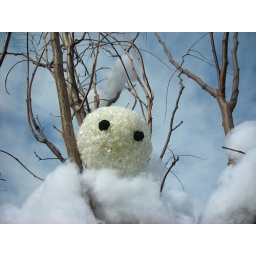
ball in tree